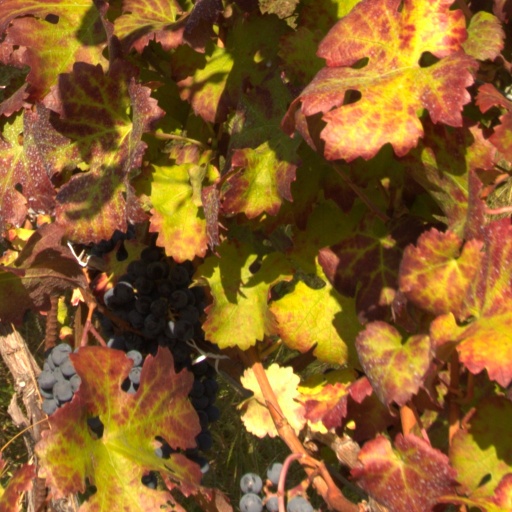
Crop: grape